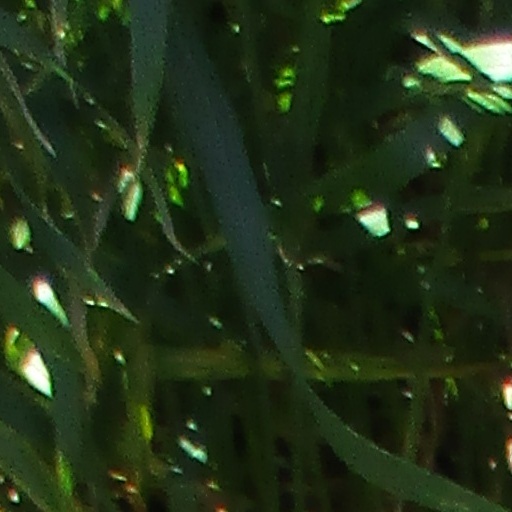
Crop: wheat